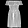
Label: Dress